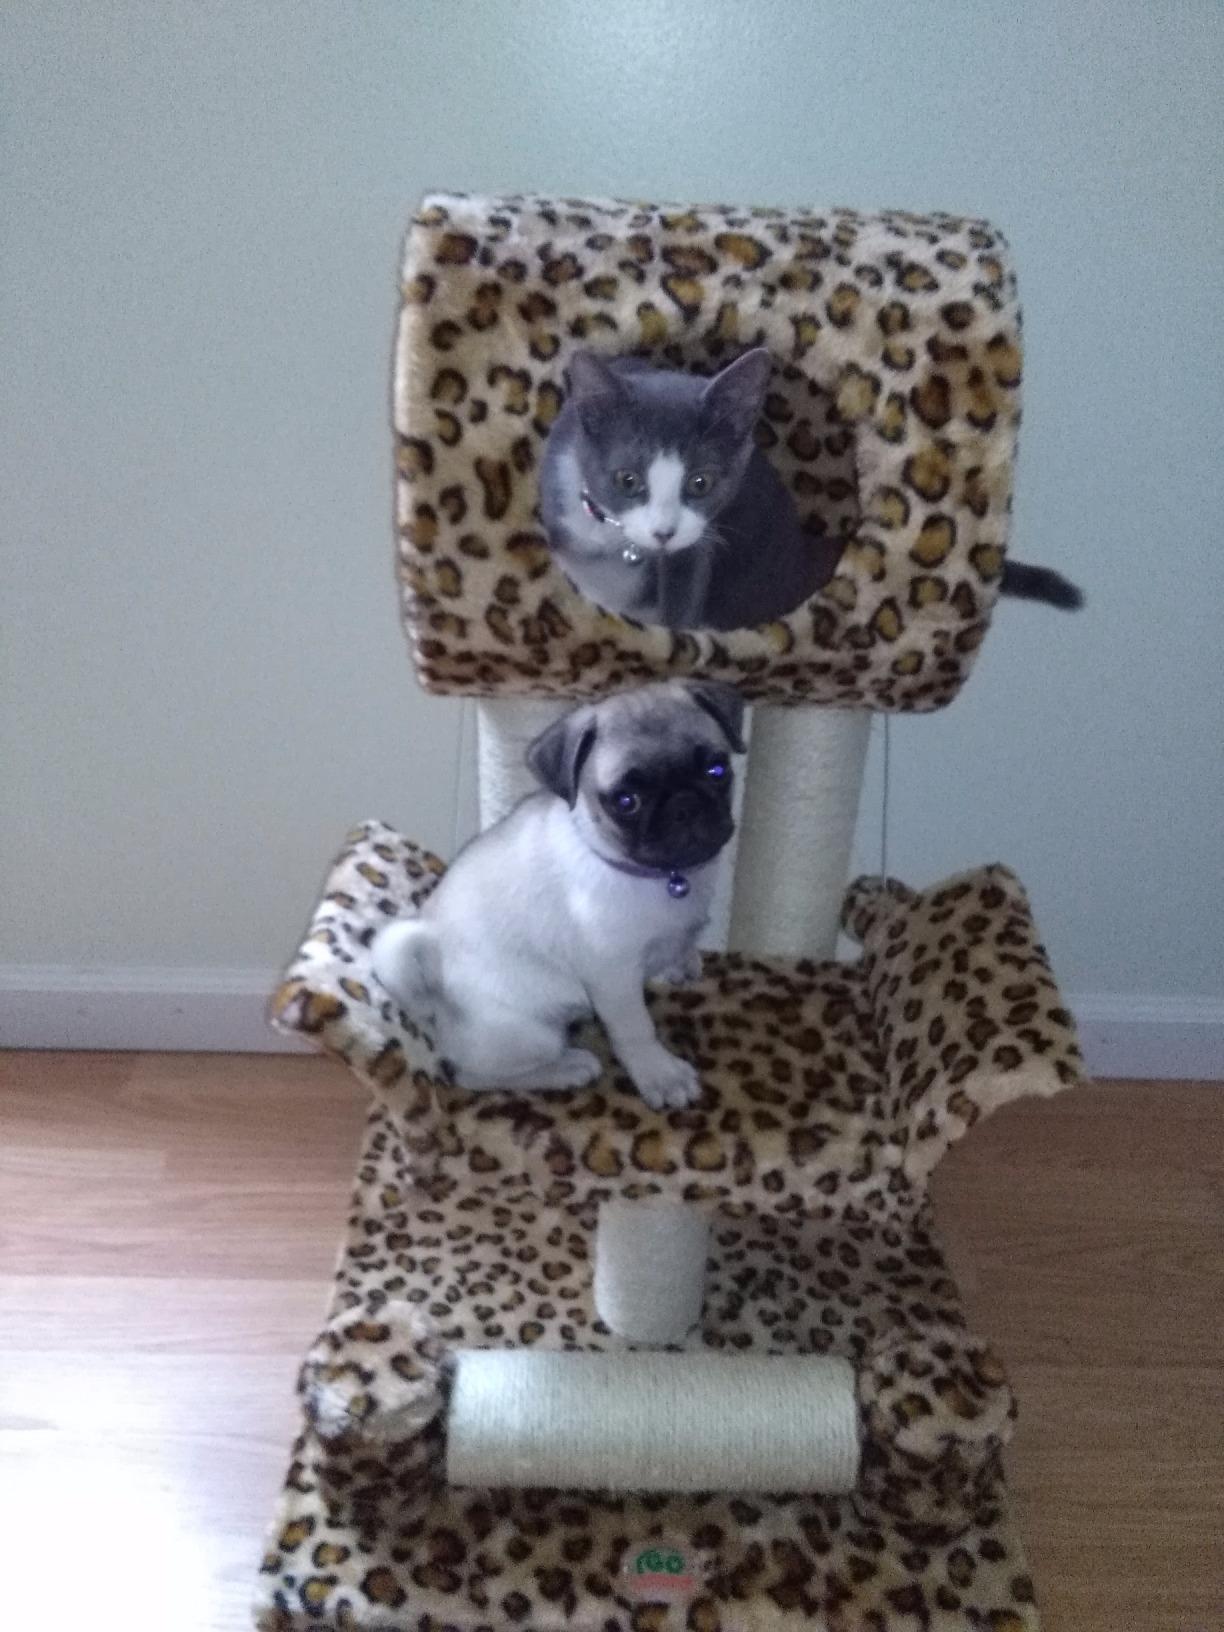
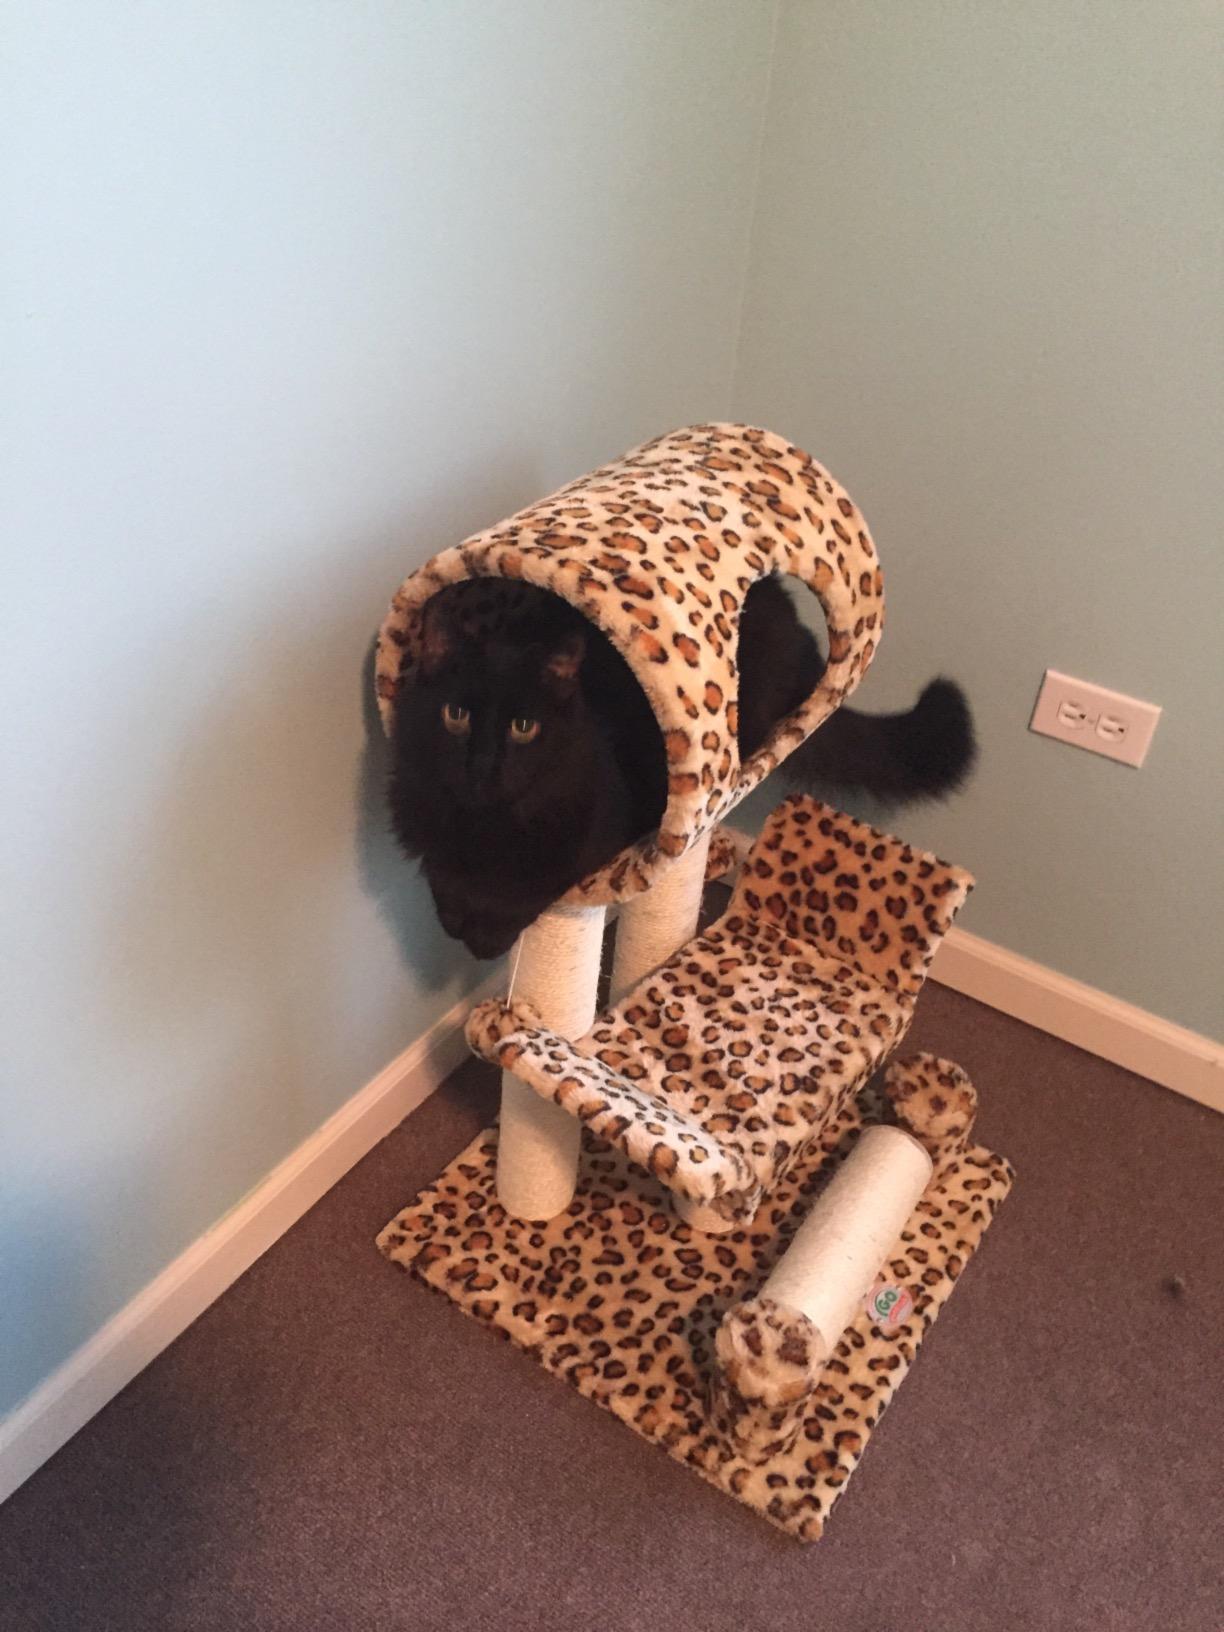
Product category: items_cat tree
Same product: yes